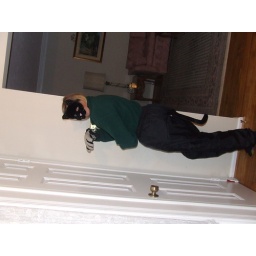
standing in the hall..climbing lr wall